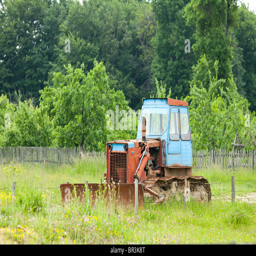
old rusty bulldozer abandoned in a grass field near the forest